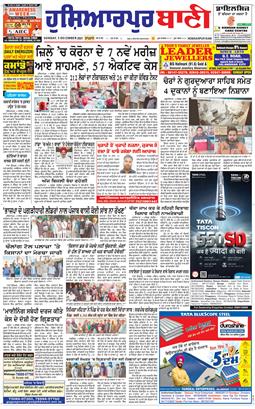
Label: paper